Jarmila Novotná

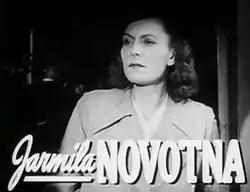
Novotná in the trailer for "The Search" (1948)

Jarmila Novotná (September 23, 1907 in Prague – February 9, 1994 in New York City) was a Czech lyric coloratura soprano and actress. From 1940 to 1956, she was a star of the Metropolitan Opera.